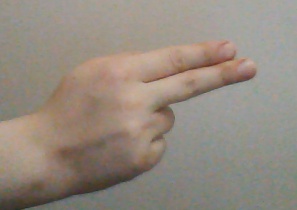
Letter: ain